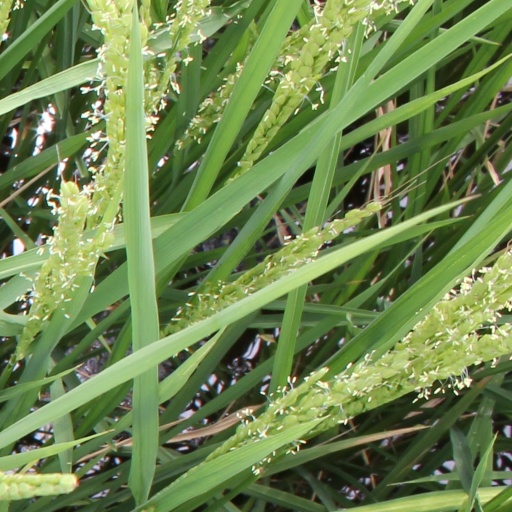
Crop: rice